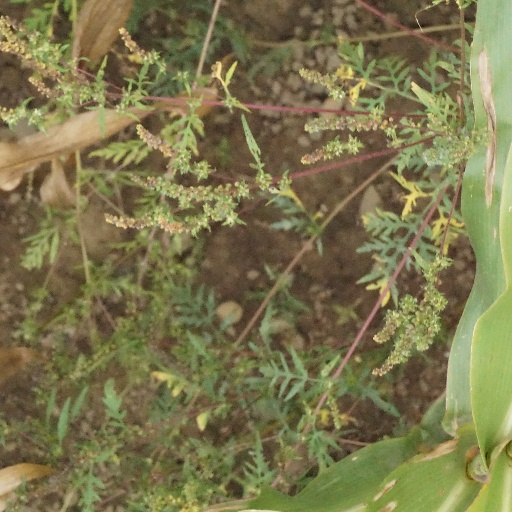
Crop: maize; corn